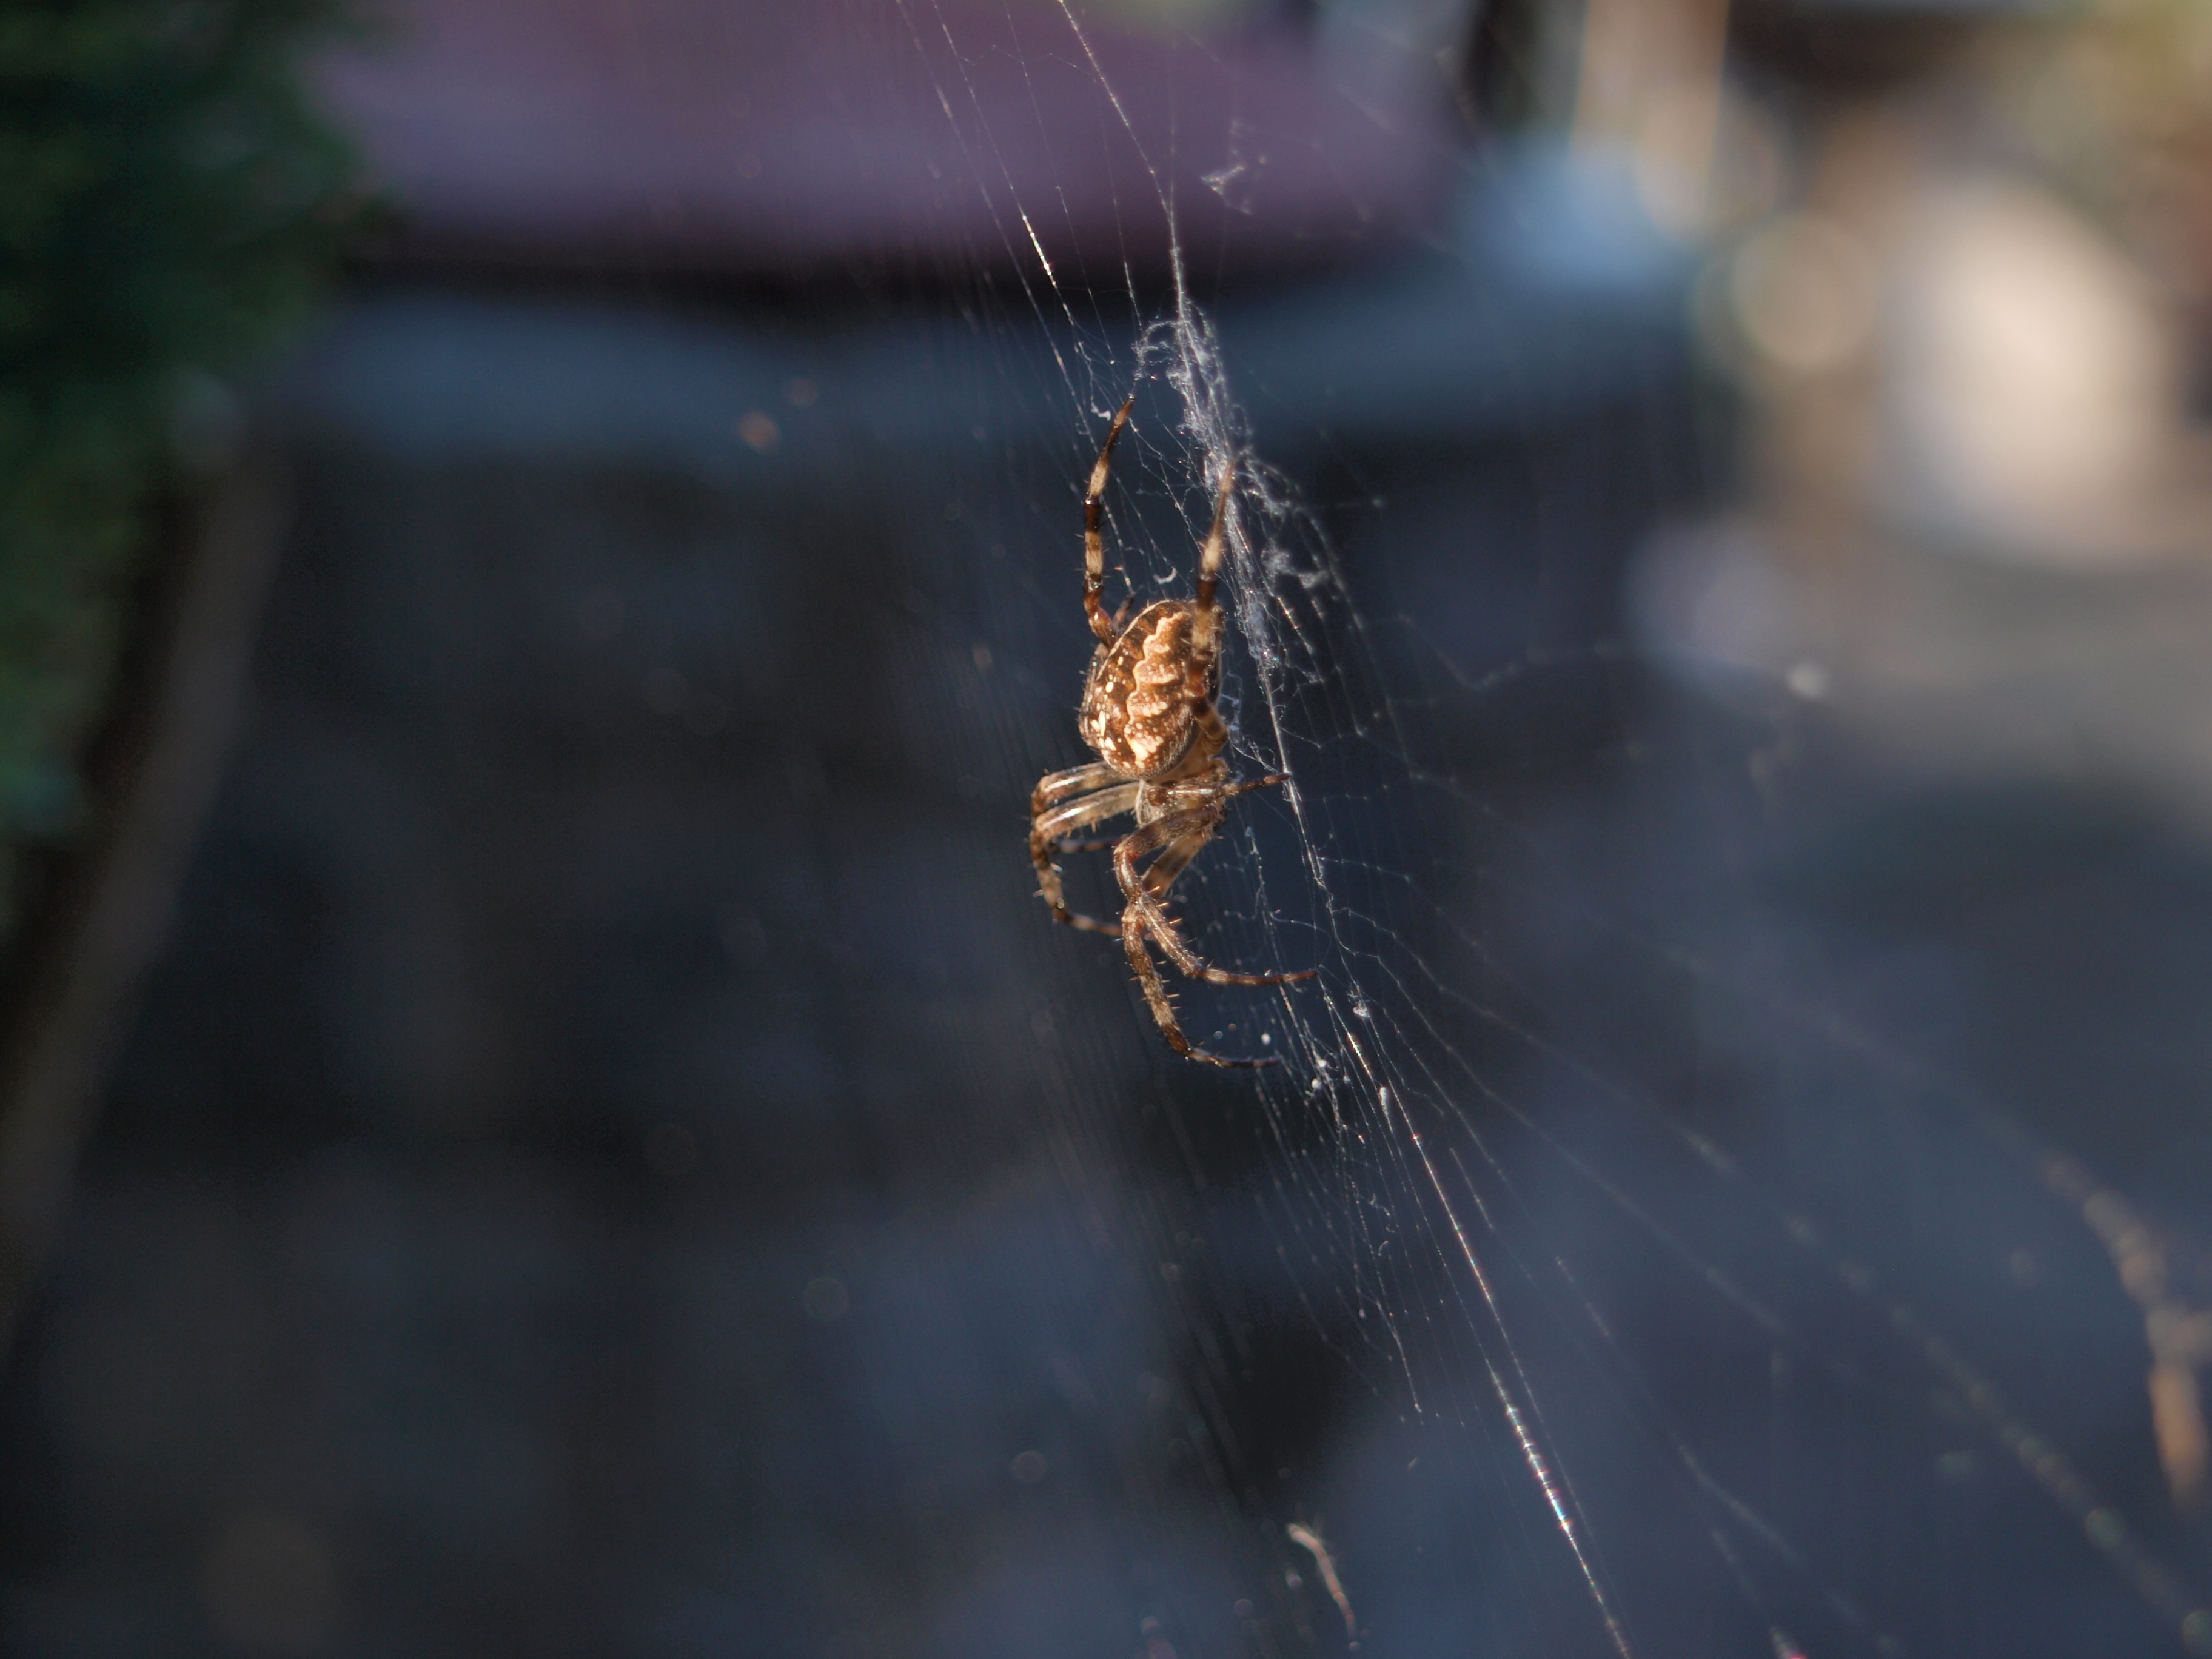
nature, photography, insect, close, fauna, material, invertebrate, spider web, cobweb, close up, spider, arachnid, macro photography, arthropod